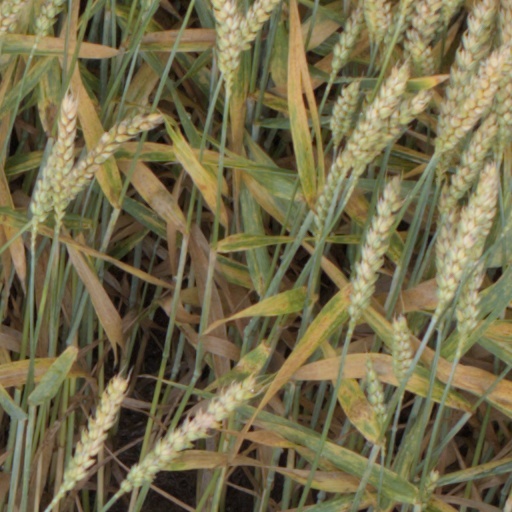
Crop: wheat